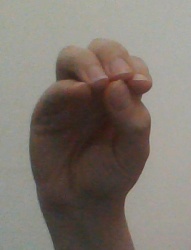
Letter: ha